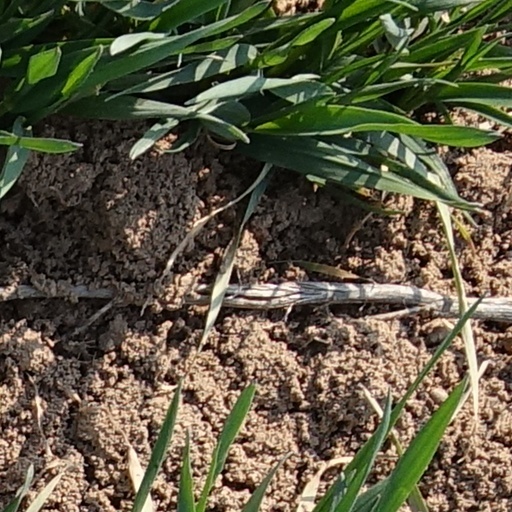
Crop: wheat